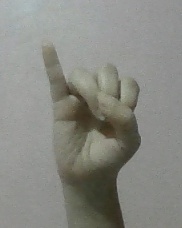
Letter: meem